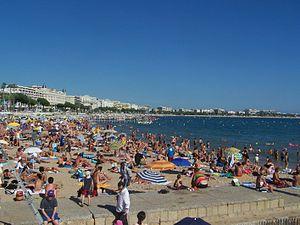
Vue de la plage de la ville de Cannes en été, dans les Alpes-Maritimes.
Provence-Alpes-Côte d'Azur est une région du Sud-Est de la France. Son chef-lieu est Marseille, deuxième ville la plus peuplée de France.
La Provence est une région historique et culturelle ainsi qu'un ancien État indépendant et une ancienne province avant de disparaître à la Révolution française pour réapparaître en grande partie sous la forme recomposée de la région Provence-Alpes-Côte d'Azur.